Lymph node

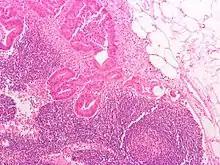
Micrograph of a mesenteric lymph node with adenocarcinoma

Lymph node enlargement or swelling is known as lymphadenopathy. Swelling may be due to many causes, including infections, tumors, autoimmune disease, drug reactions, diseases such as amyloidosis and sarcoidosis, or because of lymphoma or leukemia. Depending on the cause, swelling may be painful, particularly if the expansion is rapid and due to an infection or inflammation. Lymph node enlargement may be localized to an area, which might suggest a local source of infection or a tumour in that area that has spread to the lymph node. It may also be generalized, which might suggest infection, connective tissue or autoimmune disease, or a malignancy of blood cells such as a lymphoma or leukemia. Rarely, depending on location, lymph node enlargement may cause problems such as difficulty breathing, or compression of a blood vessel (for example, superior vena cava obstruction).